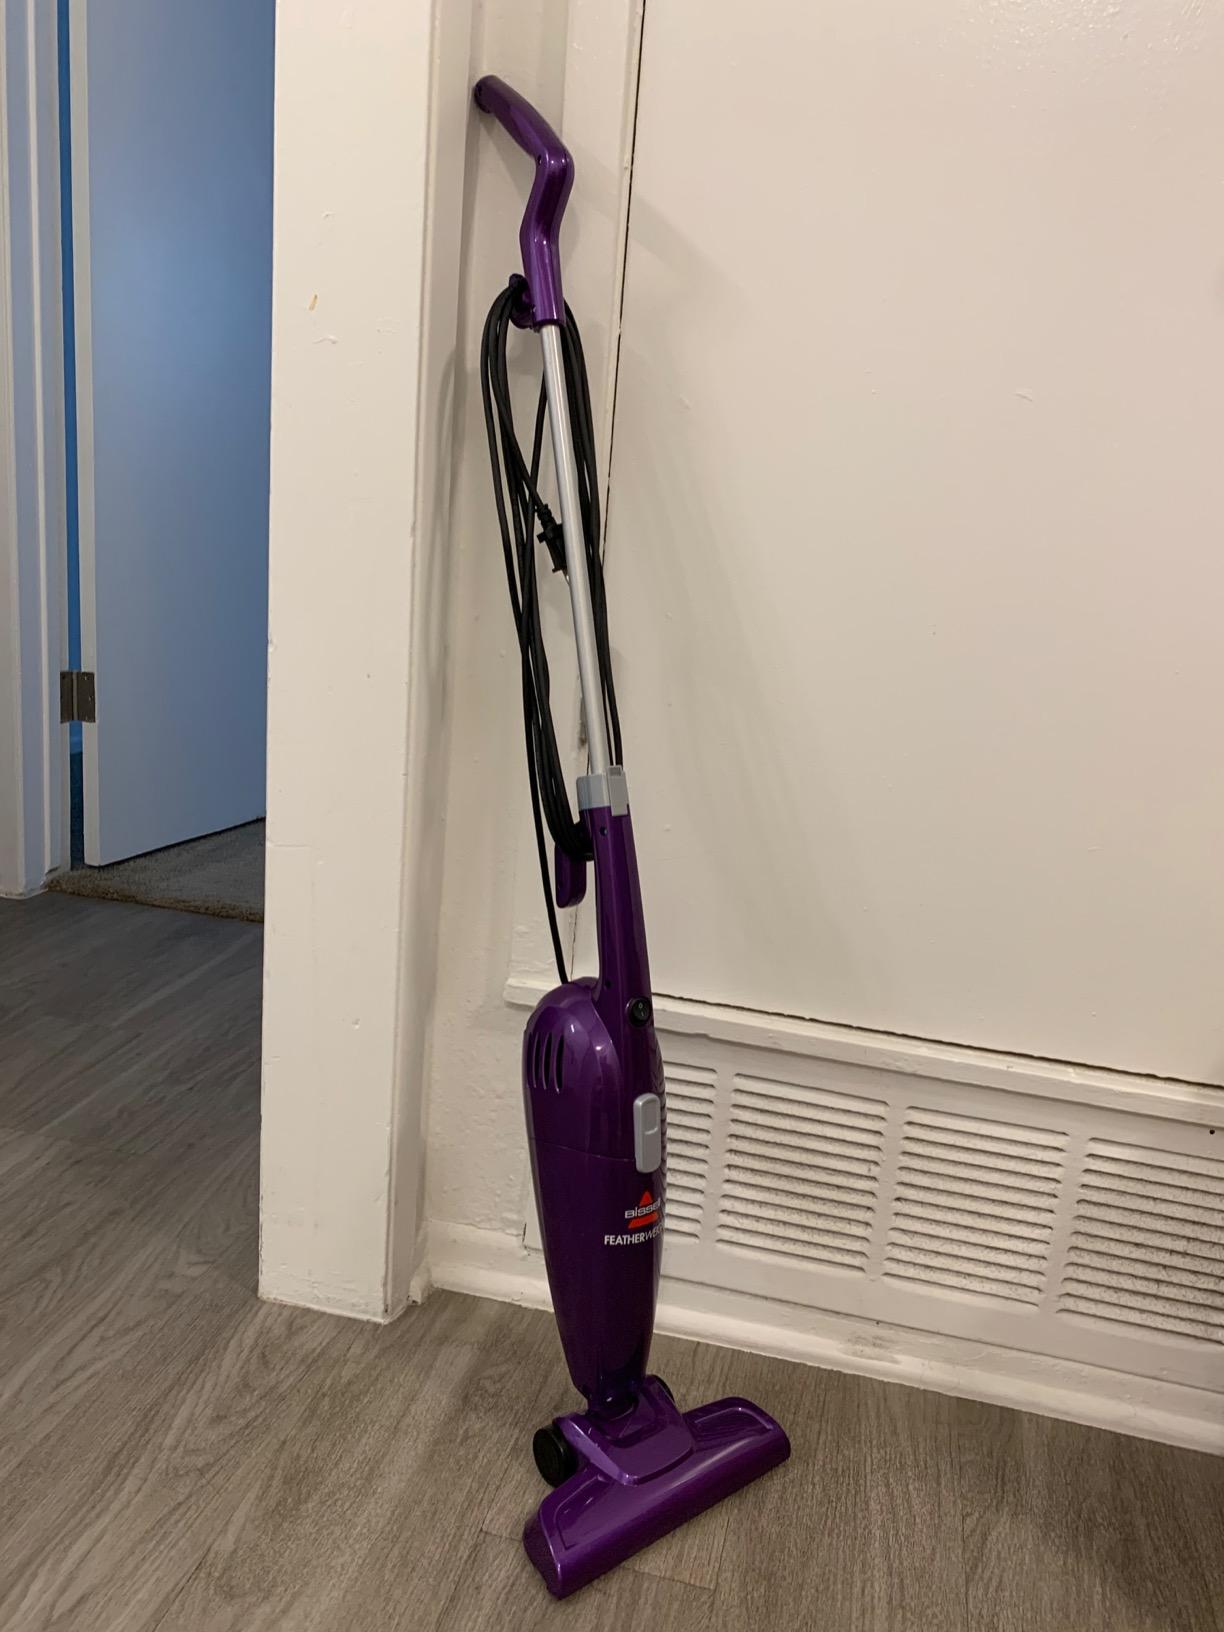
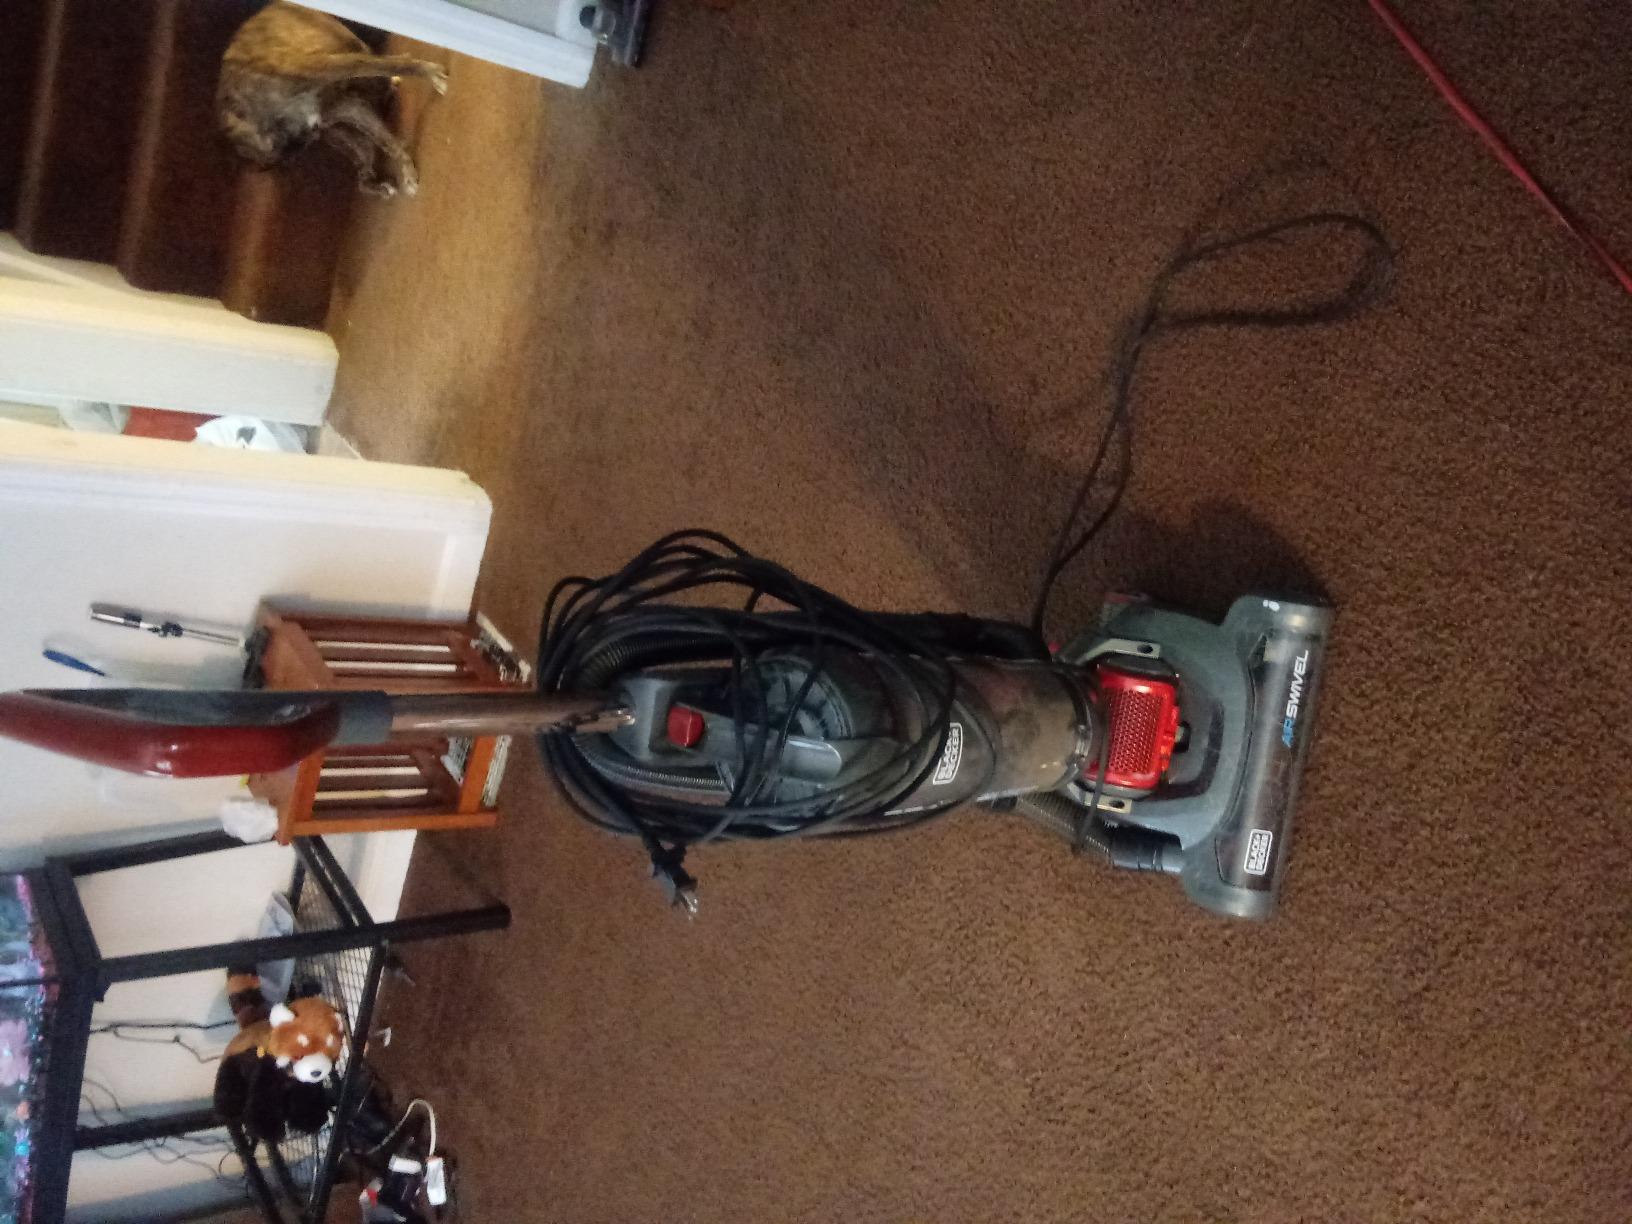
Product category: items_vacuum
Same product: no